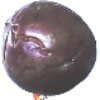
Label: passion_fruit